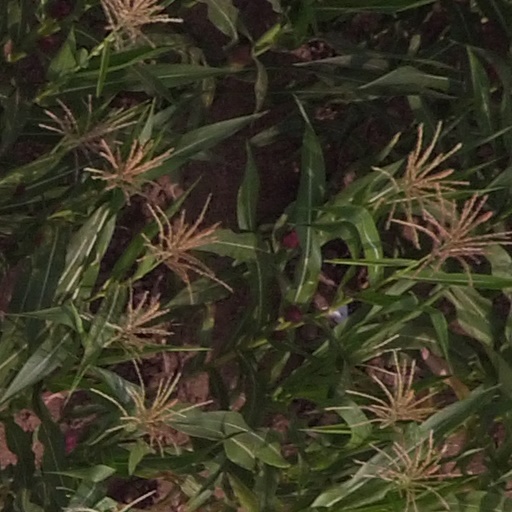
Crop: maize; corn